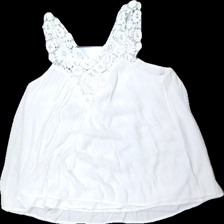
View: back
Type: Tank top
Category: Ladies
Brand: Not in the list
Brand text on label: culture
Colors: White
Material: 100% polyester
Pattern: Lace
Cut: Regular
Size: M
Season: Summer
Damage location: top right
Price range: 50-100
Recommended usage: Reuse
Description: vitt linne med spets blommor upptill